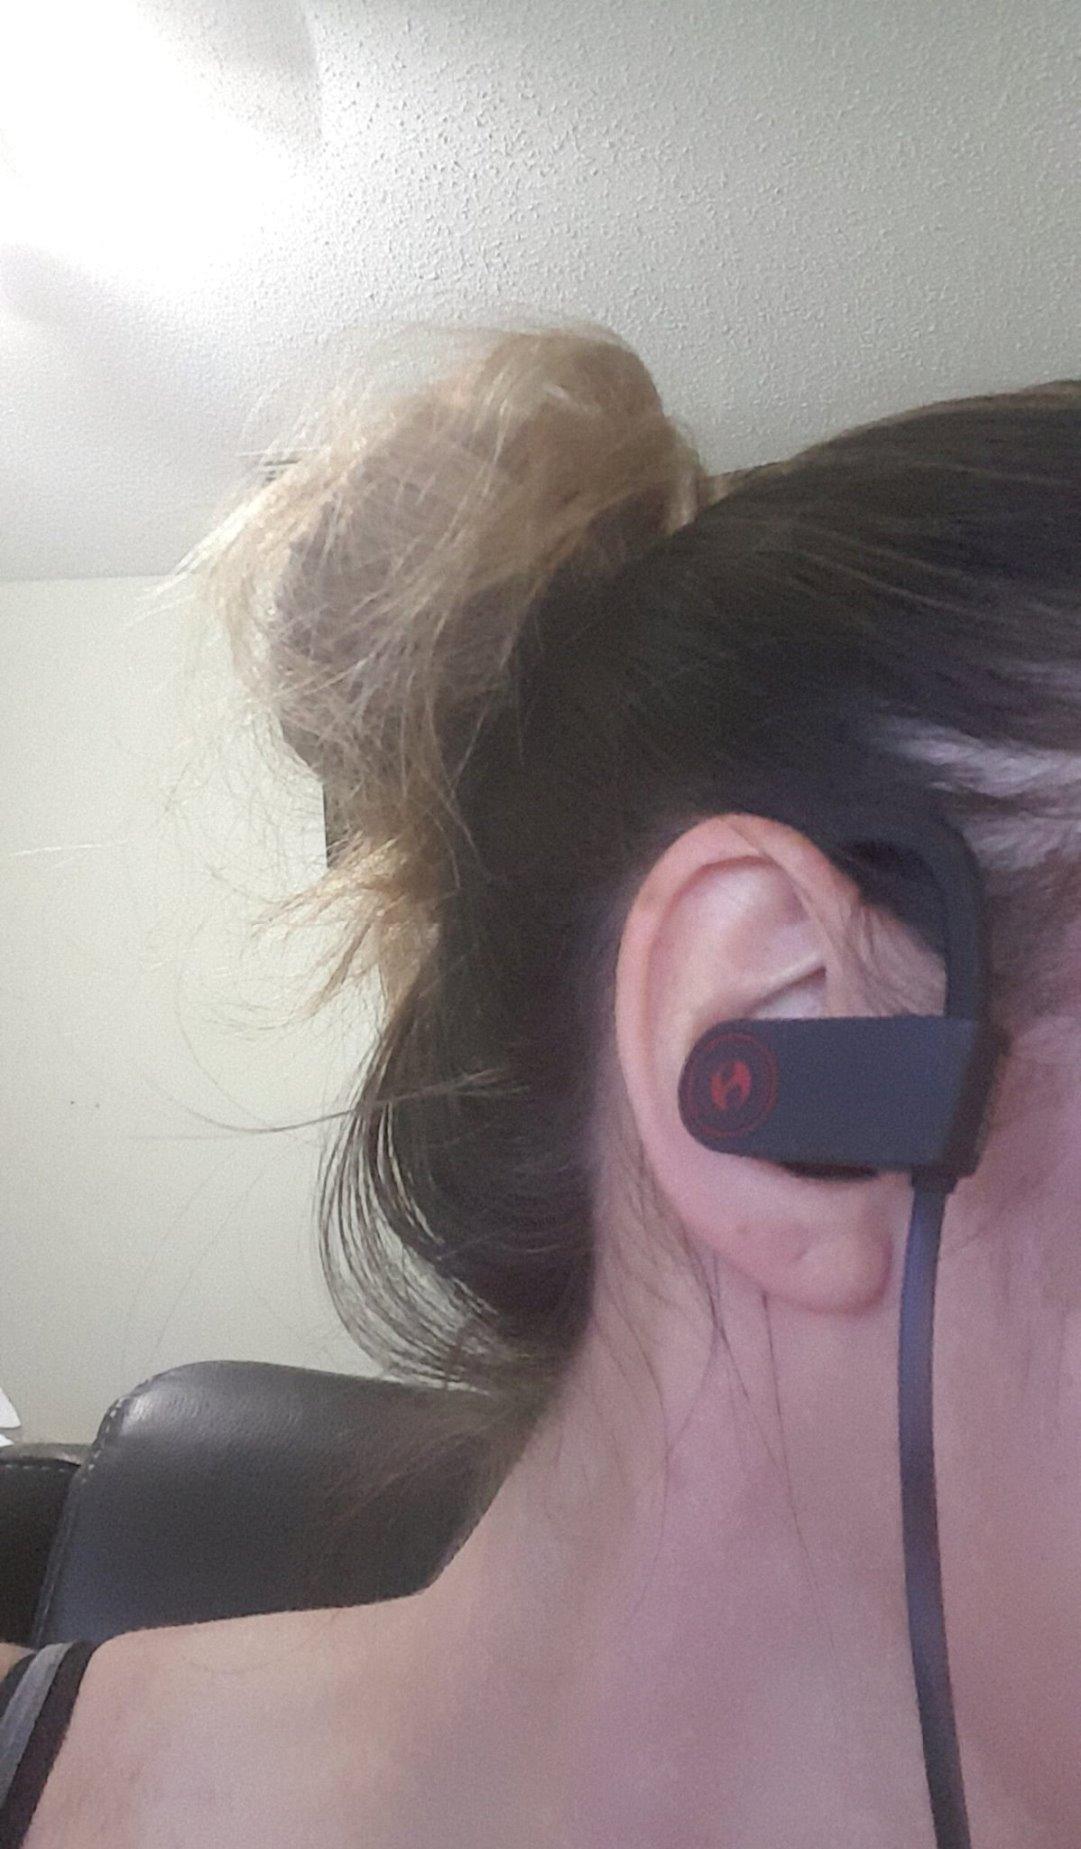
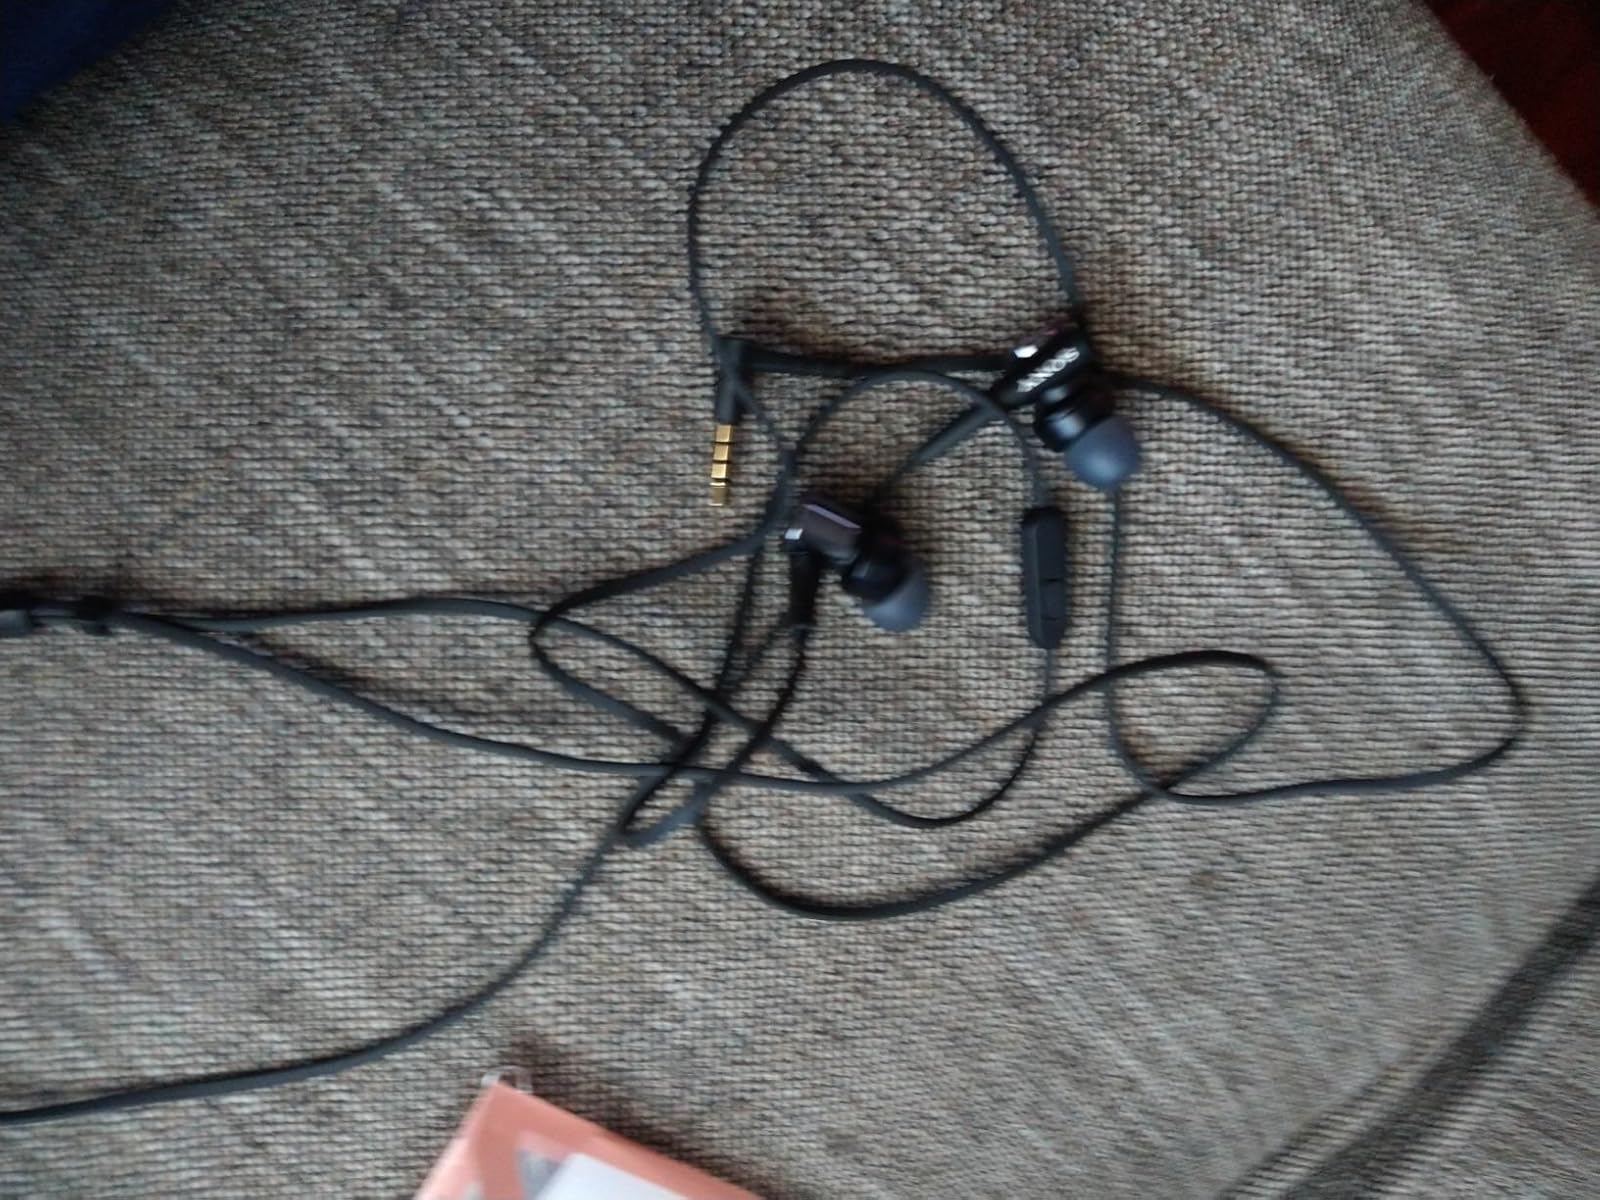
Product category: headphones
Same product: no